Madras Presidency

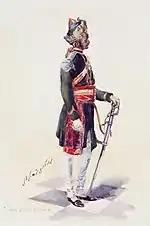
painting of a soldier

The English East India Company was first permitted to set up its own garrison in 1665 to guard its settlements. Notable amongst the early operations of the company's forces were the defence of the city from Mughal and Maratha invaders and from the incursions of the Nawab of Carnatic. In 1713, the Madras forces under Lieutenant John de Morgan distinguished themselves in the siege of Fort St David and in putting down Richard Raworth's Rebellion.